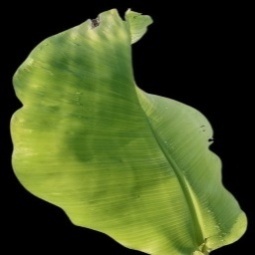
Label: Iron